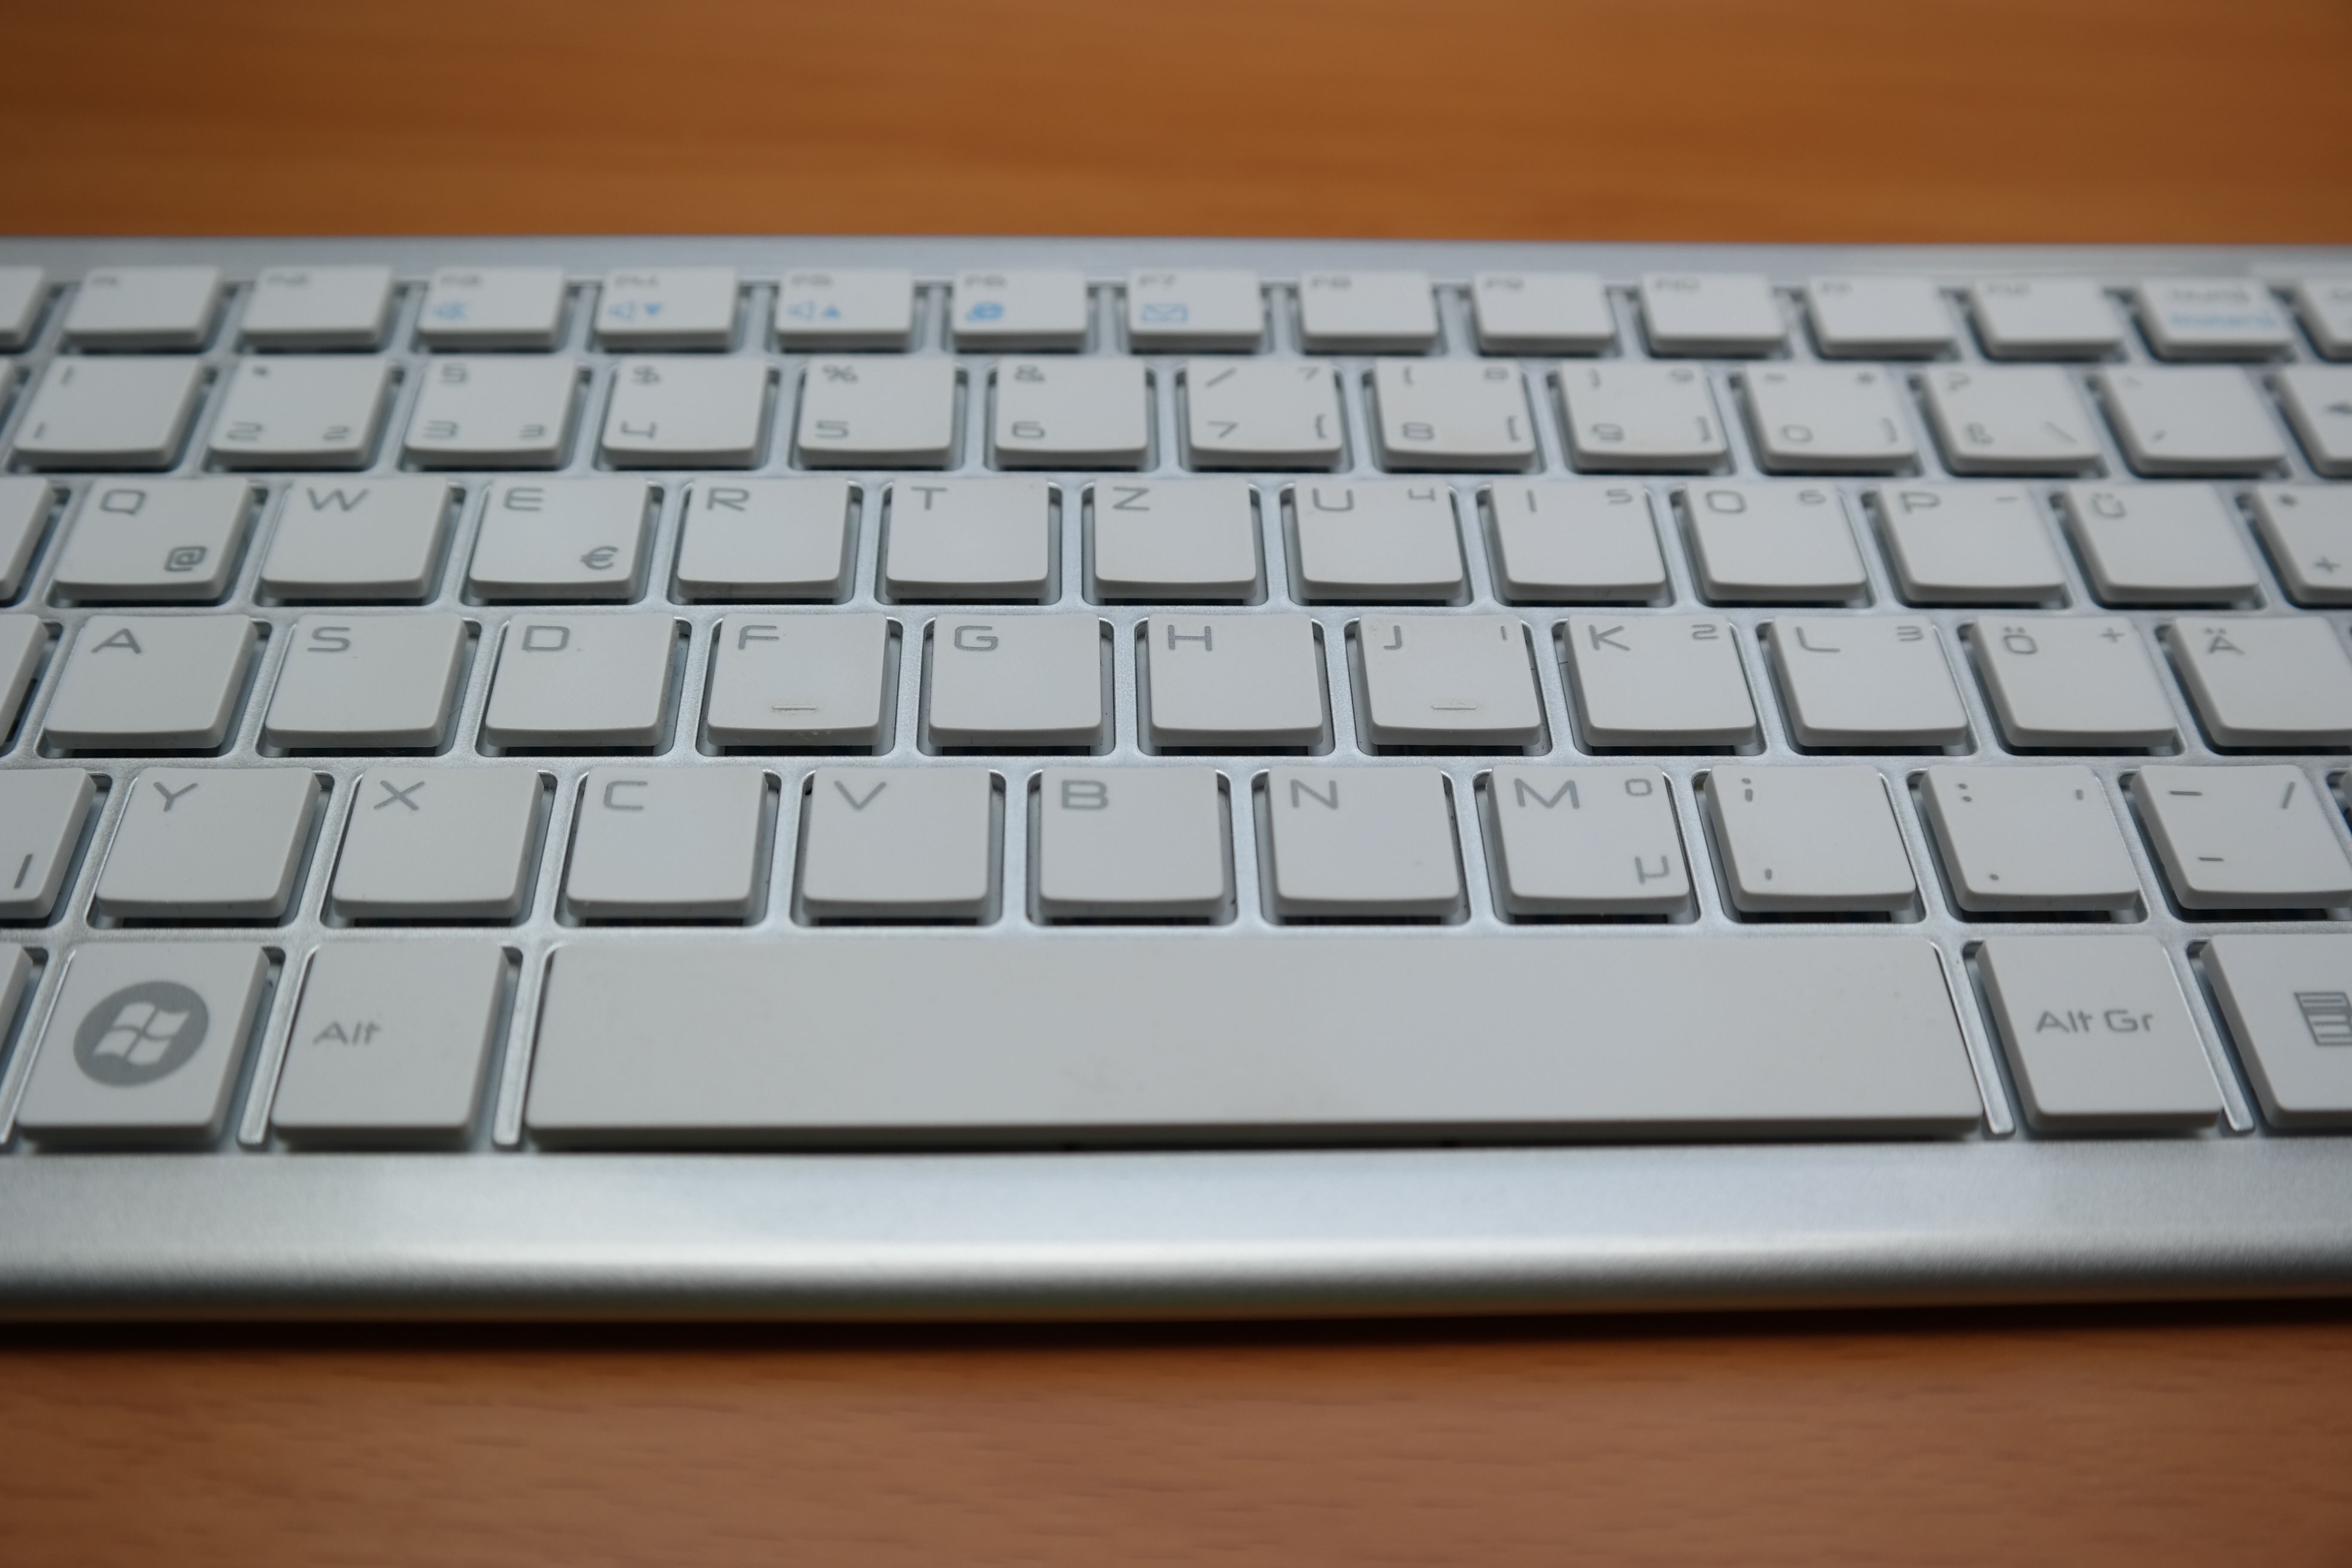
laptop, computer, keyboard, technology, white, font, tap, silver, keys, accessories, letters, hardware, pc, input, multimedia, leave, calculator, peripheral, peripheral device, computer keyboard, electronic device, computer hardware, musical keyboard, electronic keyboard, laptop replacement keyboard, space bar